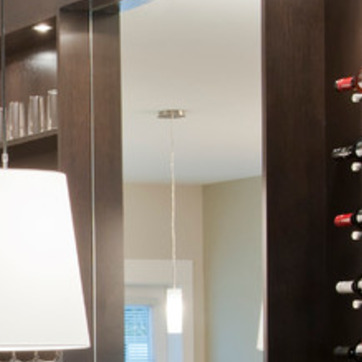
Material: mirror